Magos Herrera

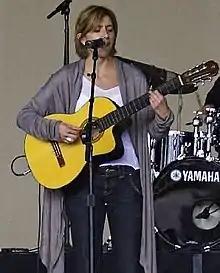

In 2008, Herrera moved to New York. She performed locally including at the New York Winter Jazz Festival. Since then, she recorded and participated in multiple projects including the album "Stones World: The Rolling Stones Project II" (2008) for saxophonist Tim Ries, for contemporary composer Paola Prestini for "VIA project", among others. She collaborated with former Kronos Quartet cellist Jeff Zeigler in "Lens Vivant", created and directed by Mexican visual artist Erika Harrsch, and later again with Harrsch, in the multimedia project, "Dream Act" (also "Under the same sky...we dream").